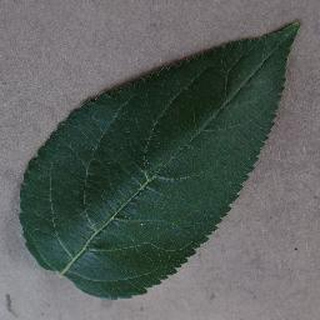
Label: healthy_apple